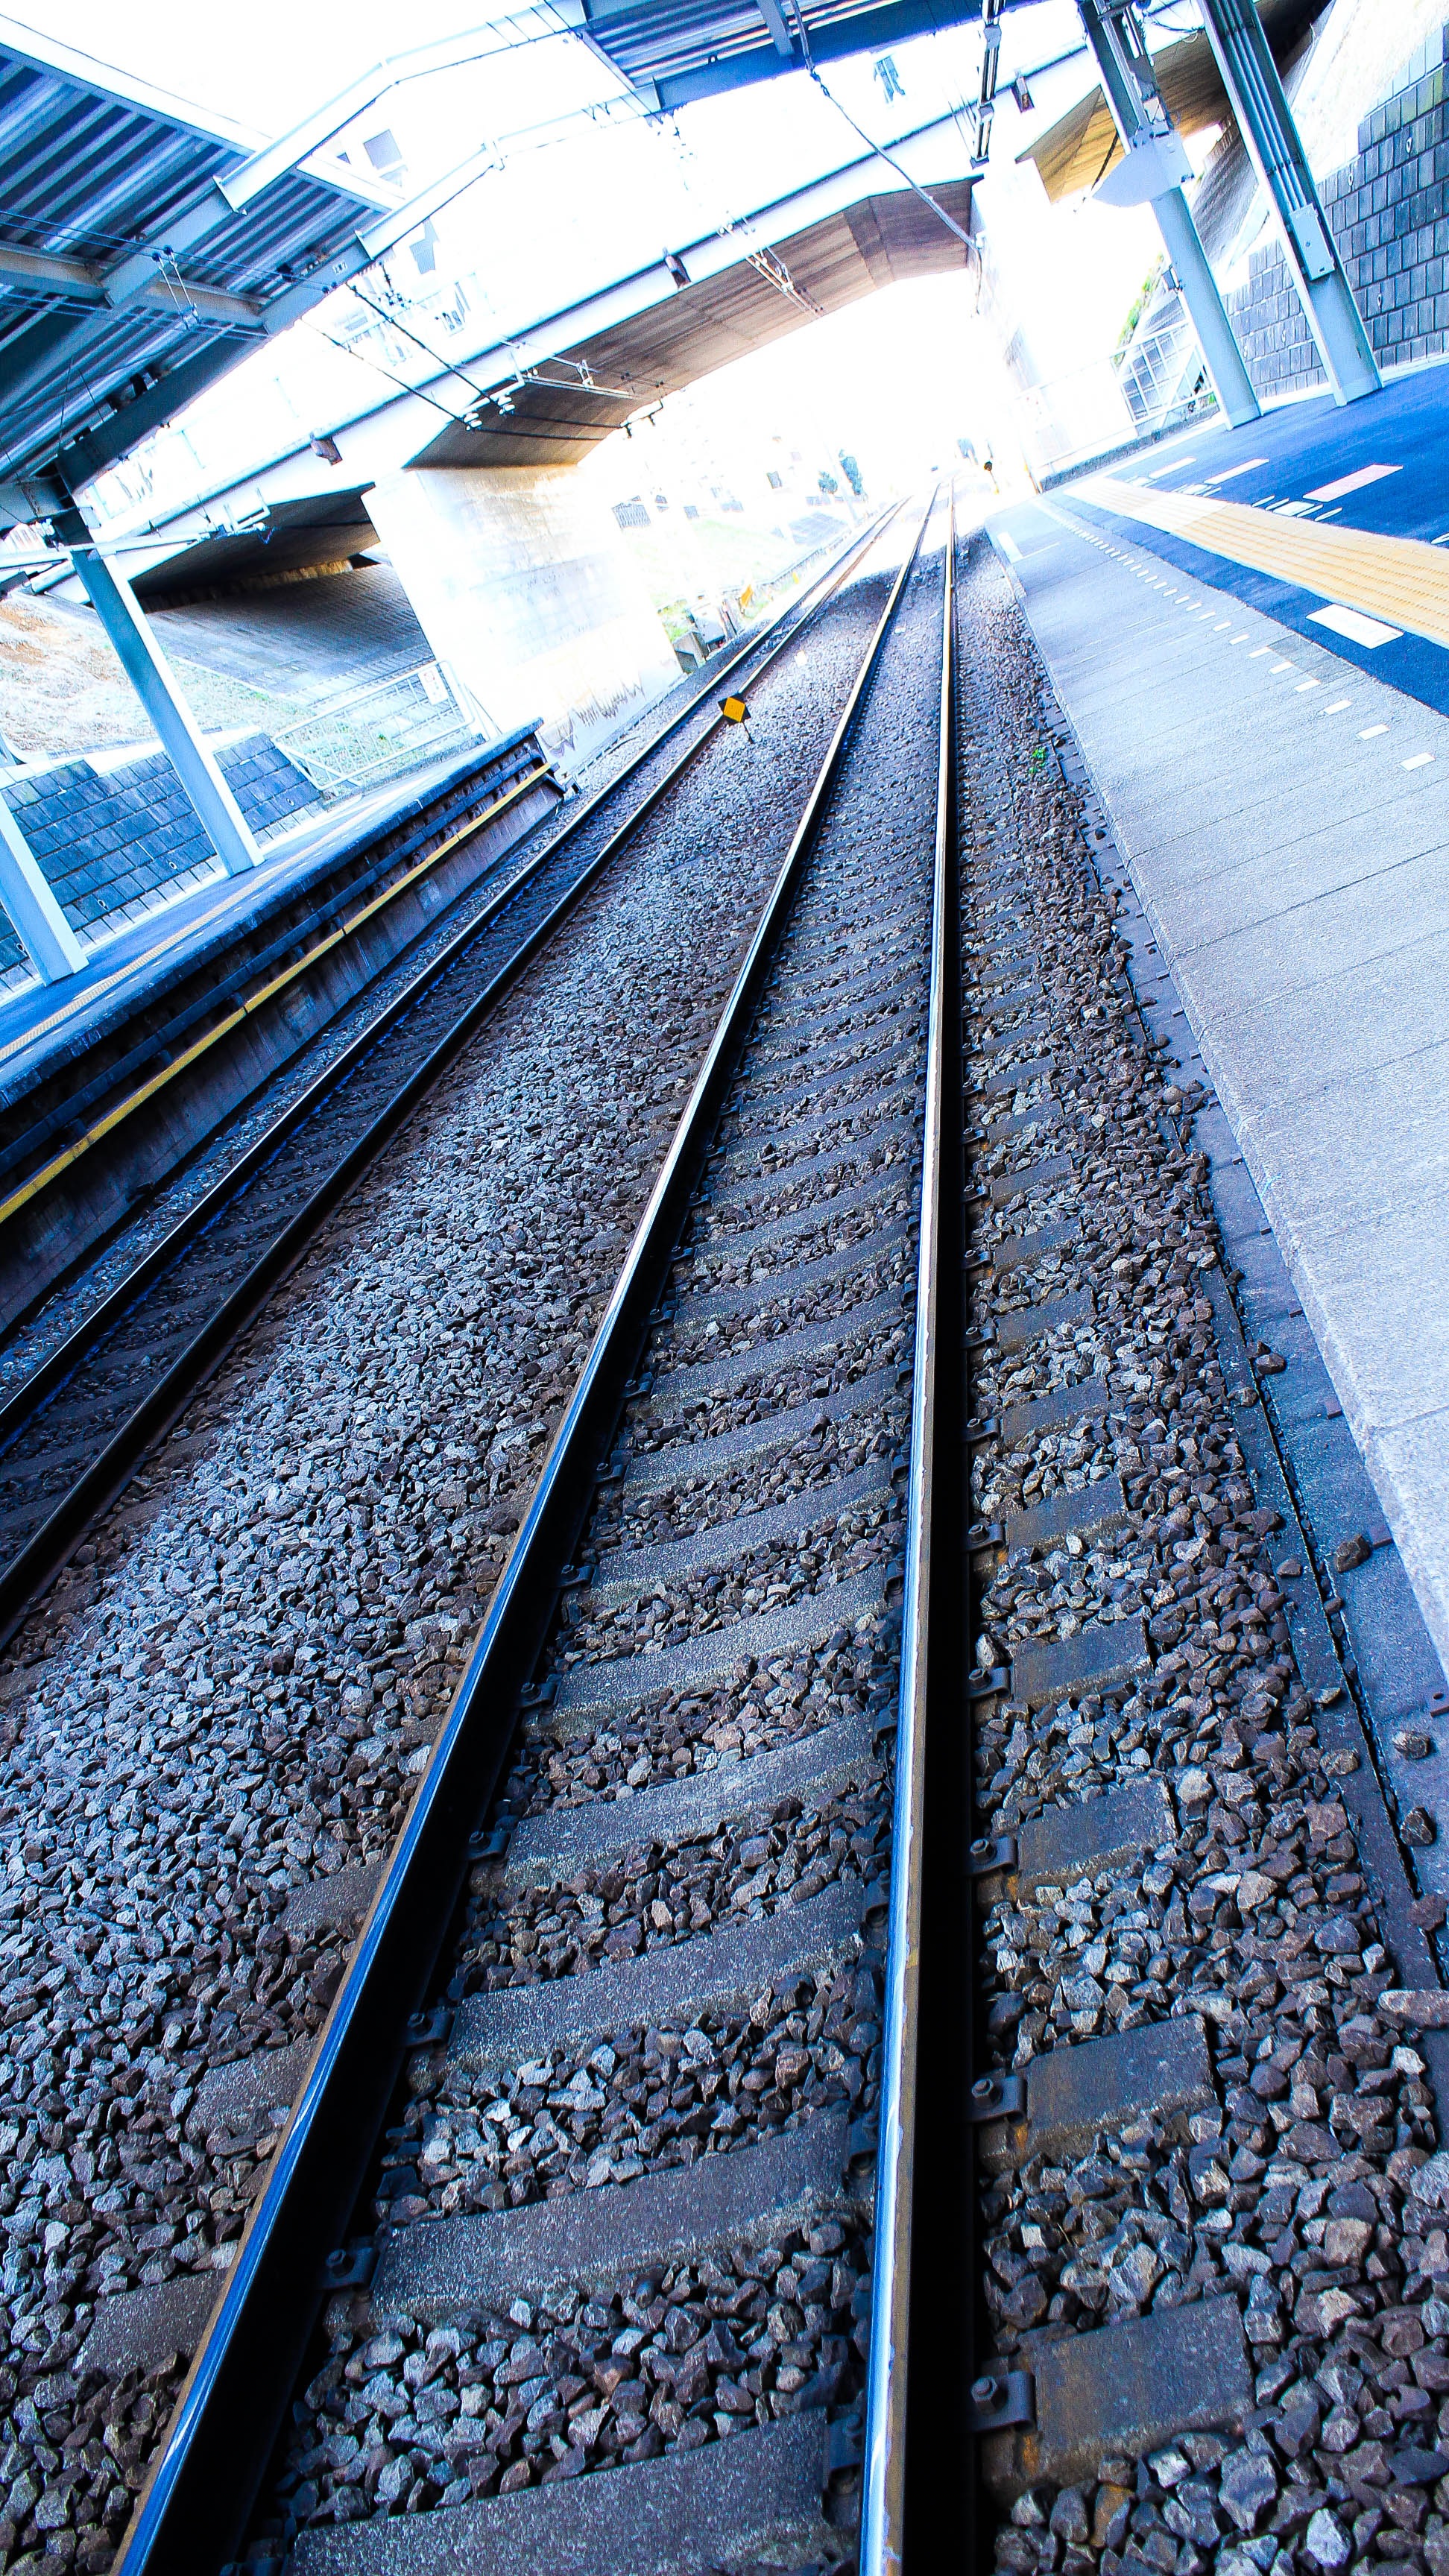
track, railway, railroad, rail, train, travel, transport, line, vehicle, station, blue, lane, rail transport, rolling stock